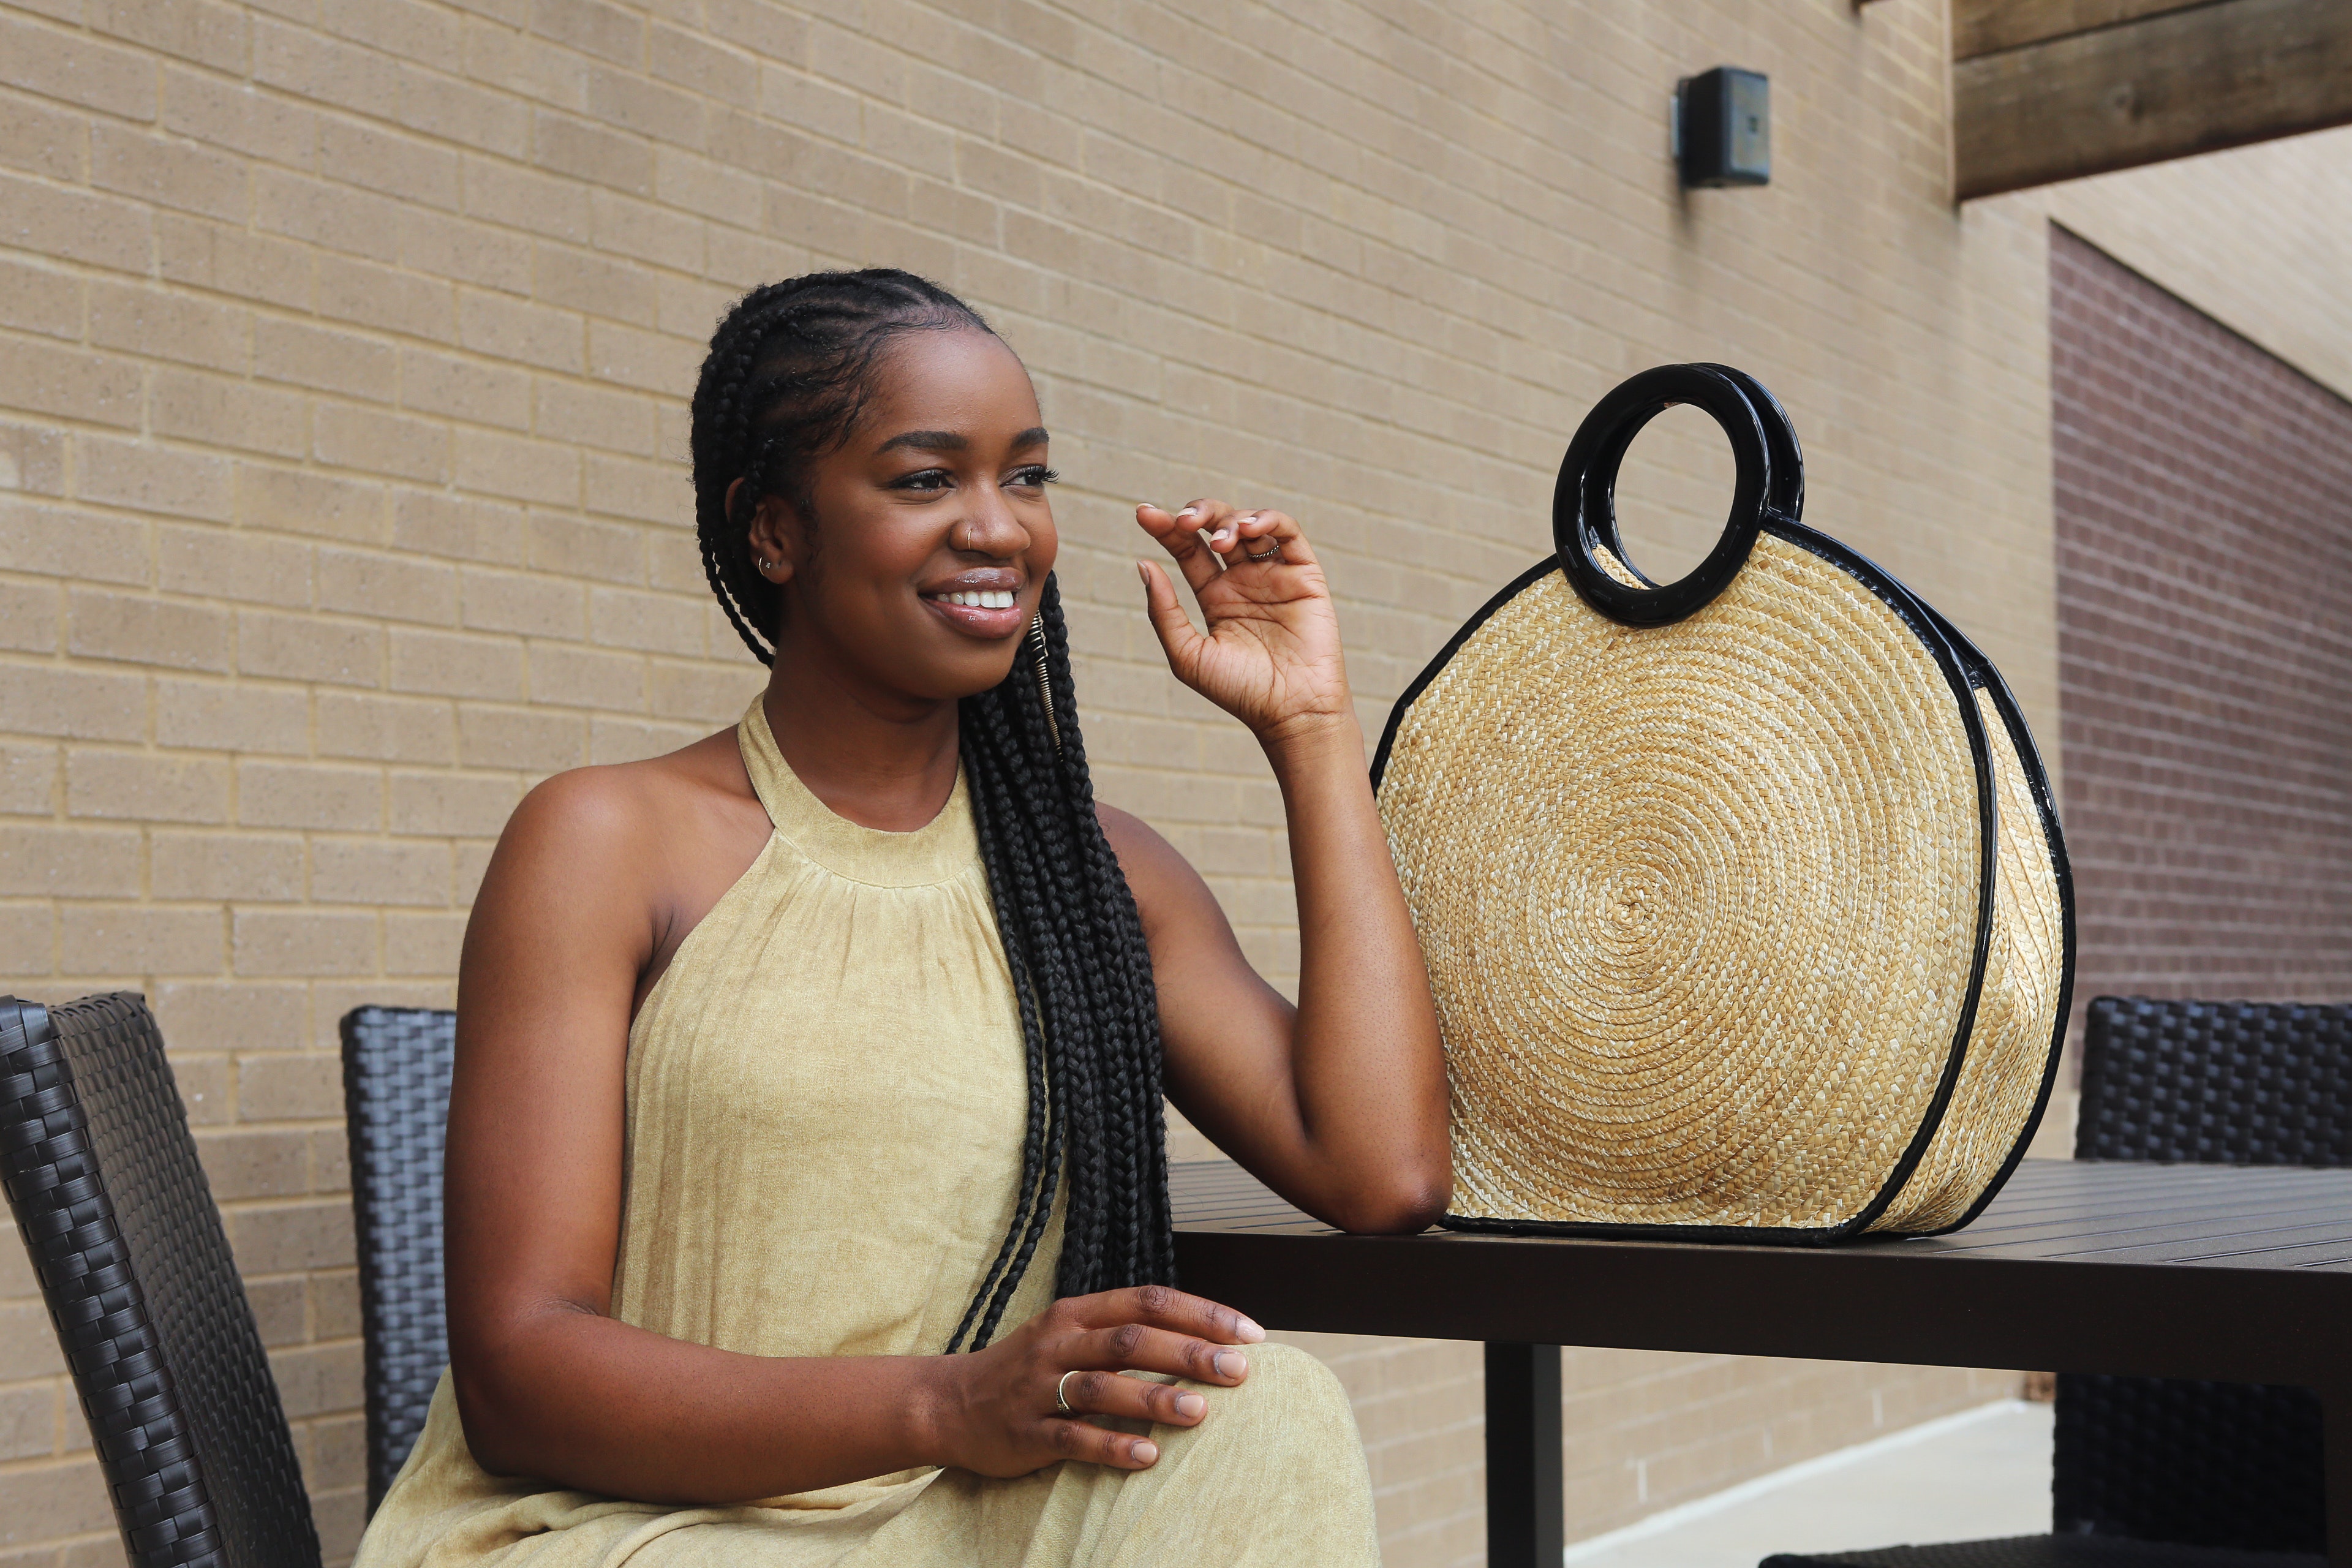
girl